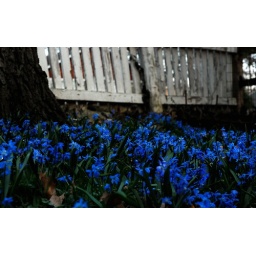
Every spring we have a field of these blue flowers in our front yard. It's simply gorgeous!